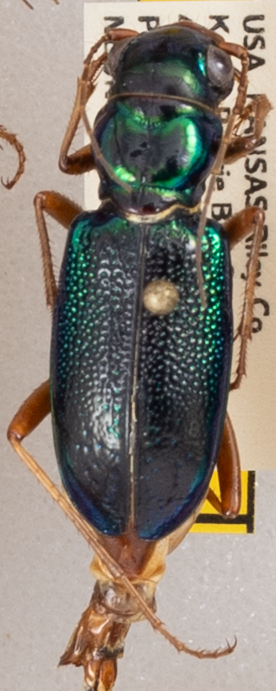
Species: Tetracha virginica
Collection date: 2020-07-27
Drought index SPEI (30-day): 0.684
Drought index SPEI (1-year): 0.88
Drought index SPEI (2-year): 2.09